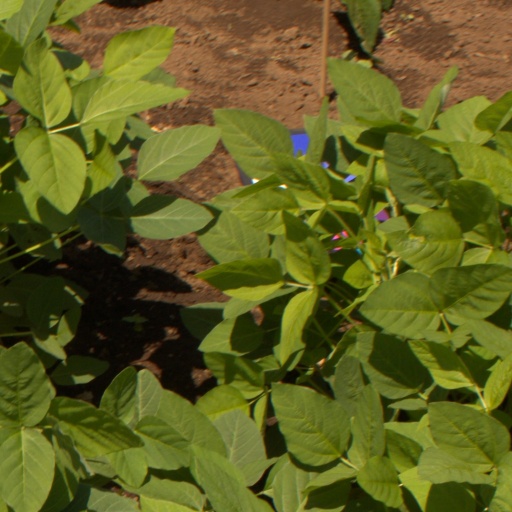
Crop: soybean